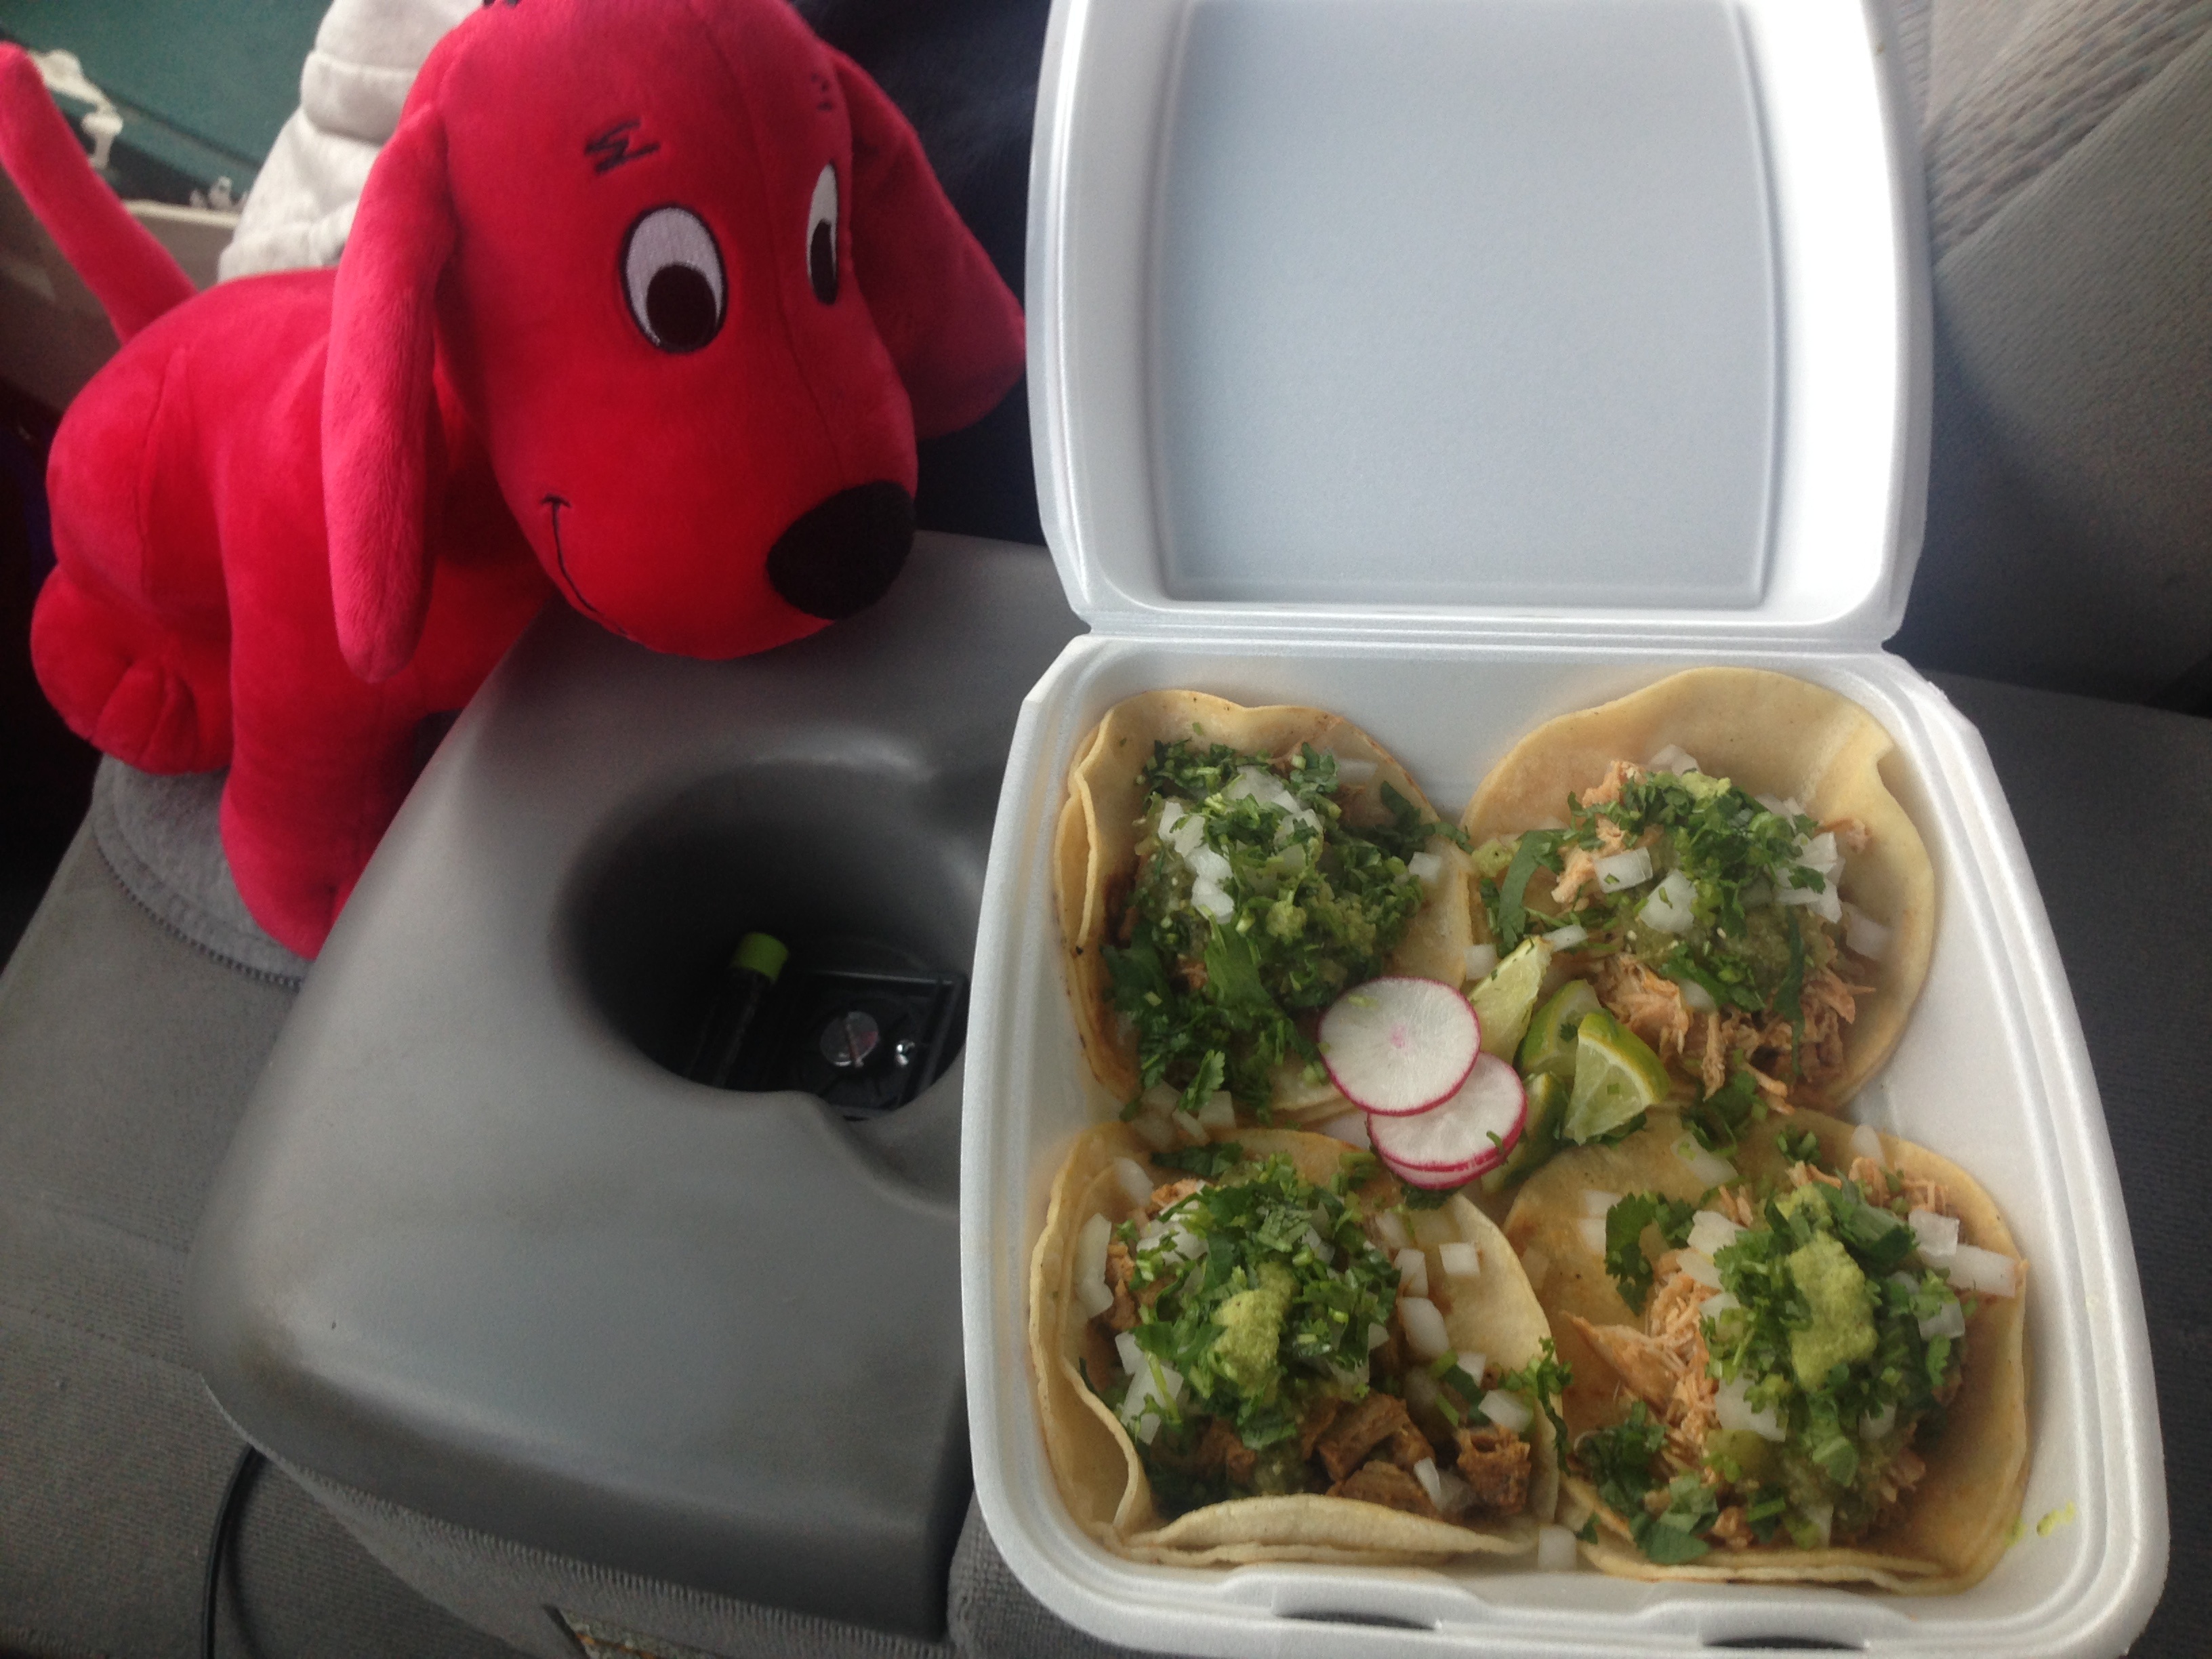
dish, meal, food, lunch, cuisine, asian food, taco, 2014365, bento